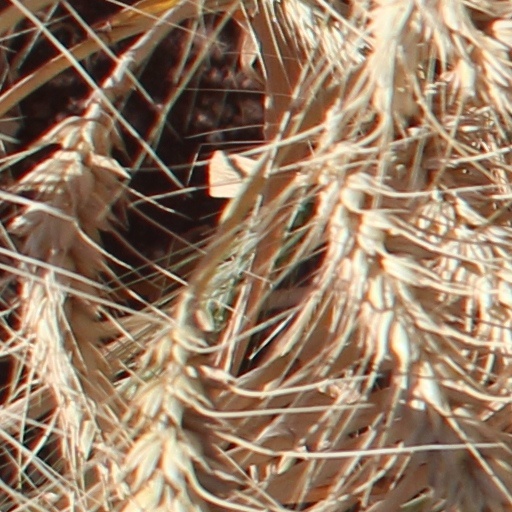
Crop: wheat